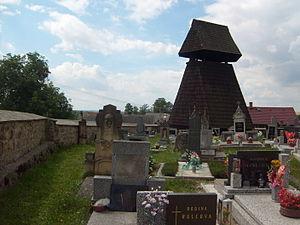
Osek est une commune du district de Jičín, dans la région de Hradec Králové, en République tchèque. Sa population s'élevait à 225 habitants en 2017.